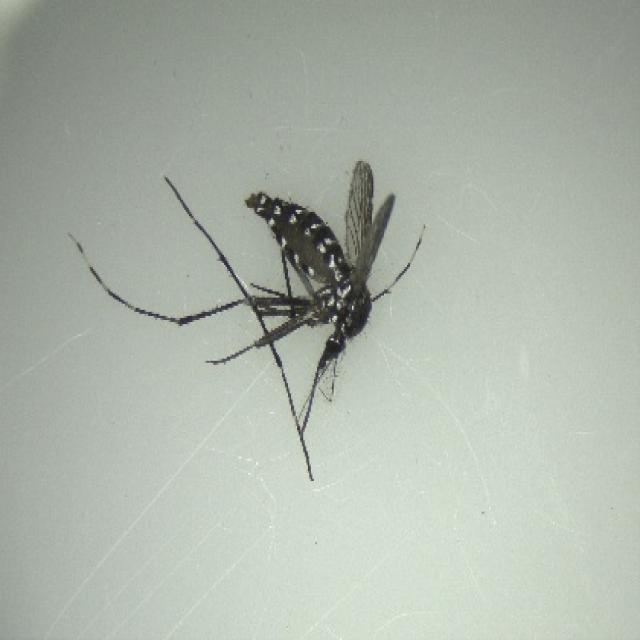
Species: aedes_albopictus